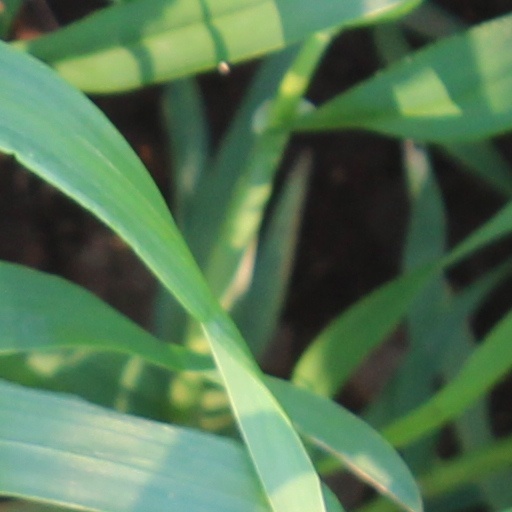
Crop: wheat